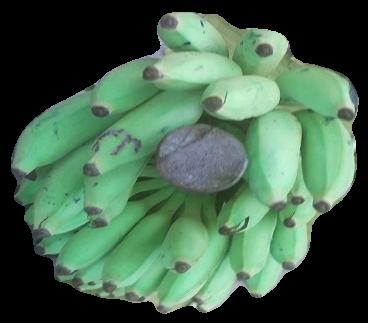
Variety: elakki-bale
Grade: grade2